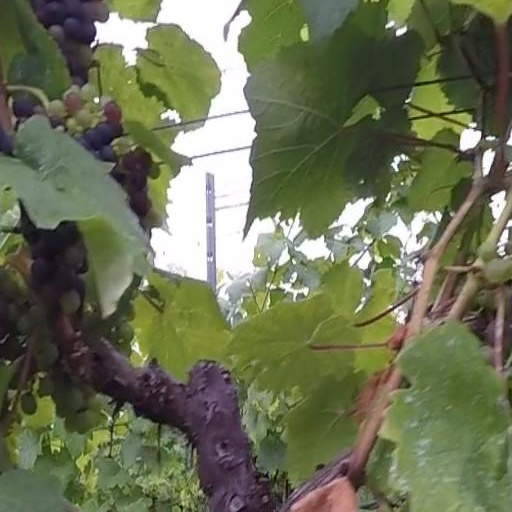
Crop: grape